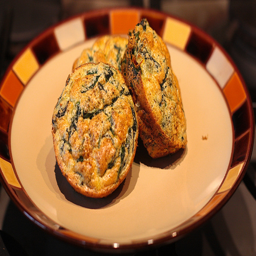
Some muffin like food that is on a plate.
A white plate topped with pieces of bread.
Small appetizers sit on a small plate stacked together.
Three small muffins on a plate sitting on a table.
THREE MUFFINS ON A PLATE WITH  A CHECKERED BORDER